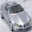
Label: automobile